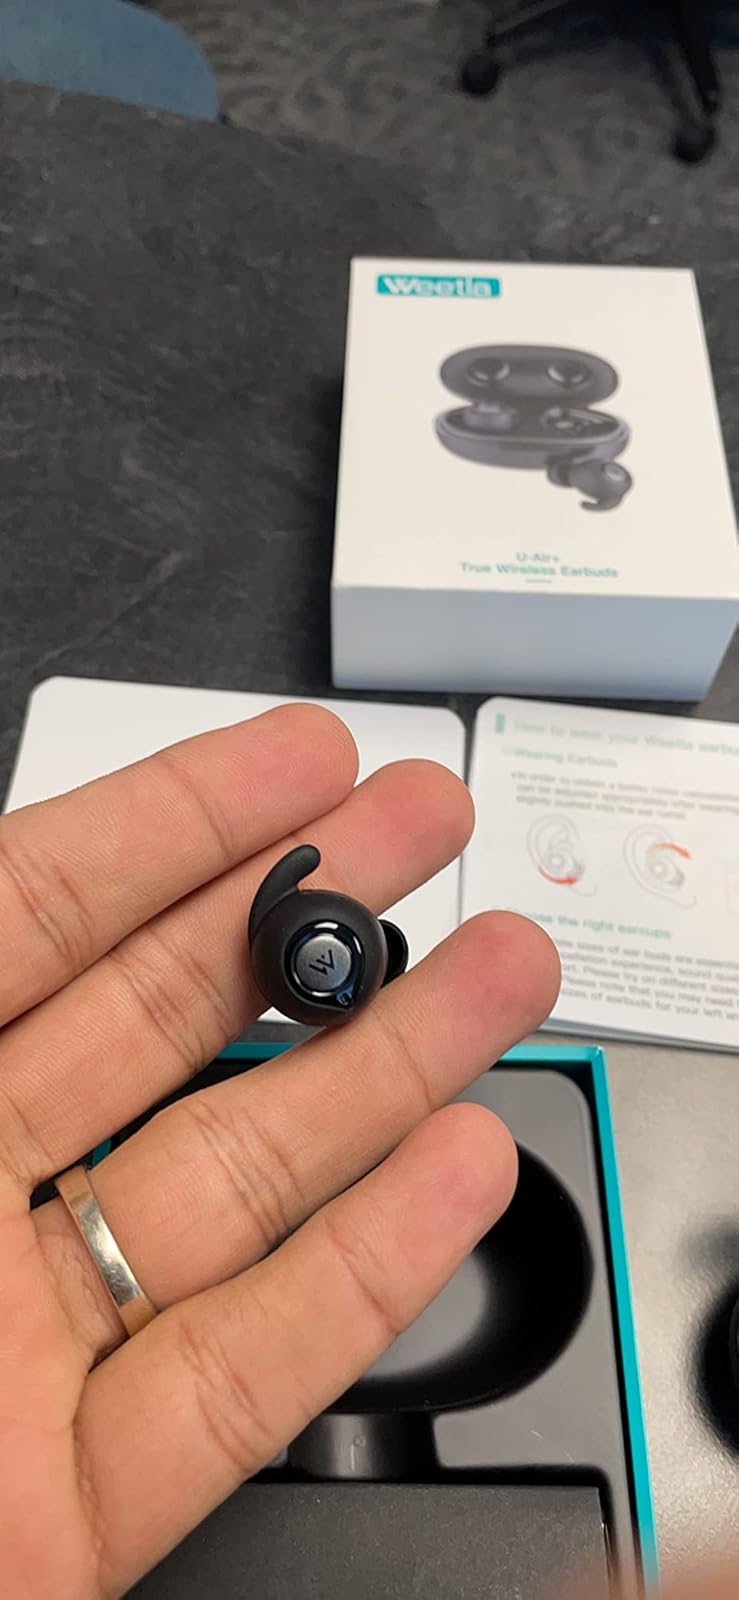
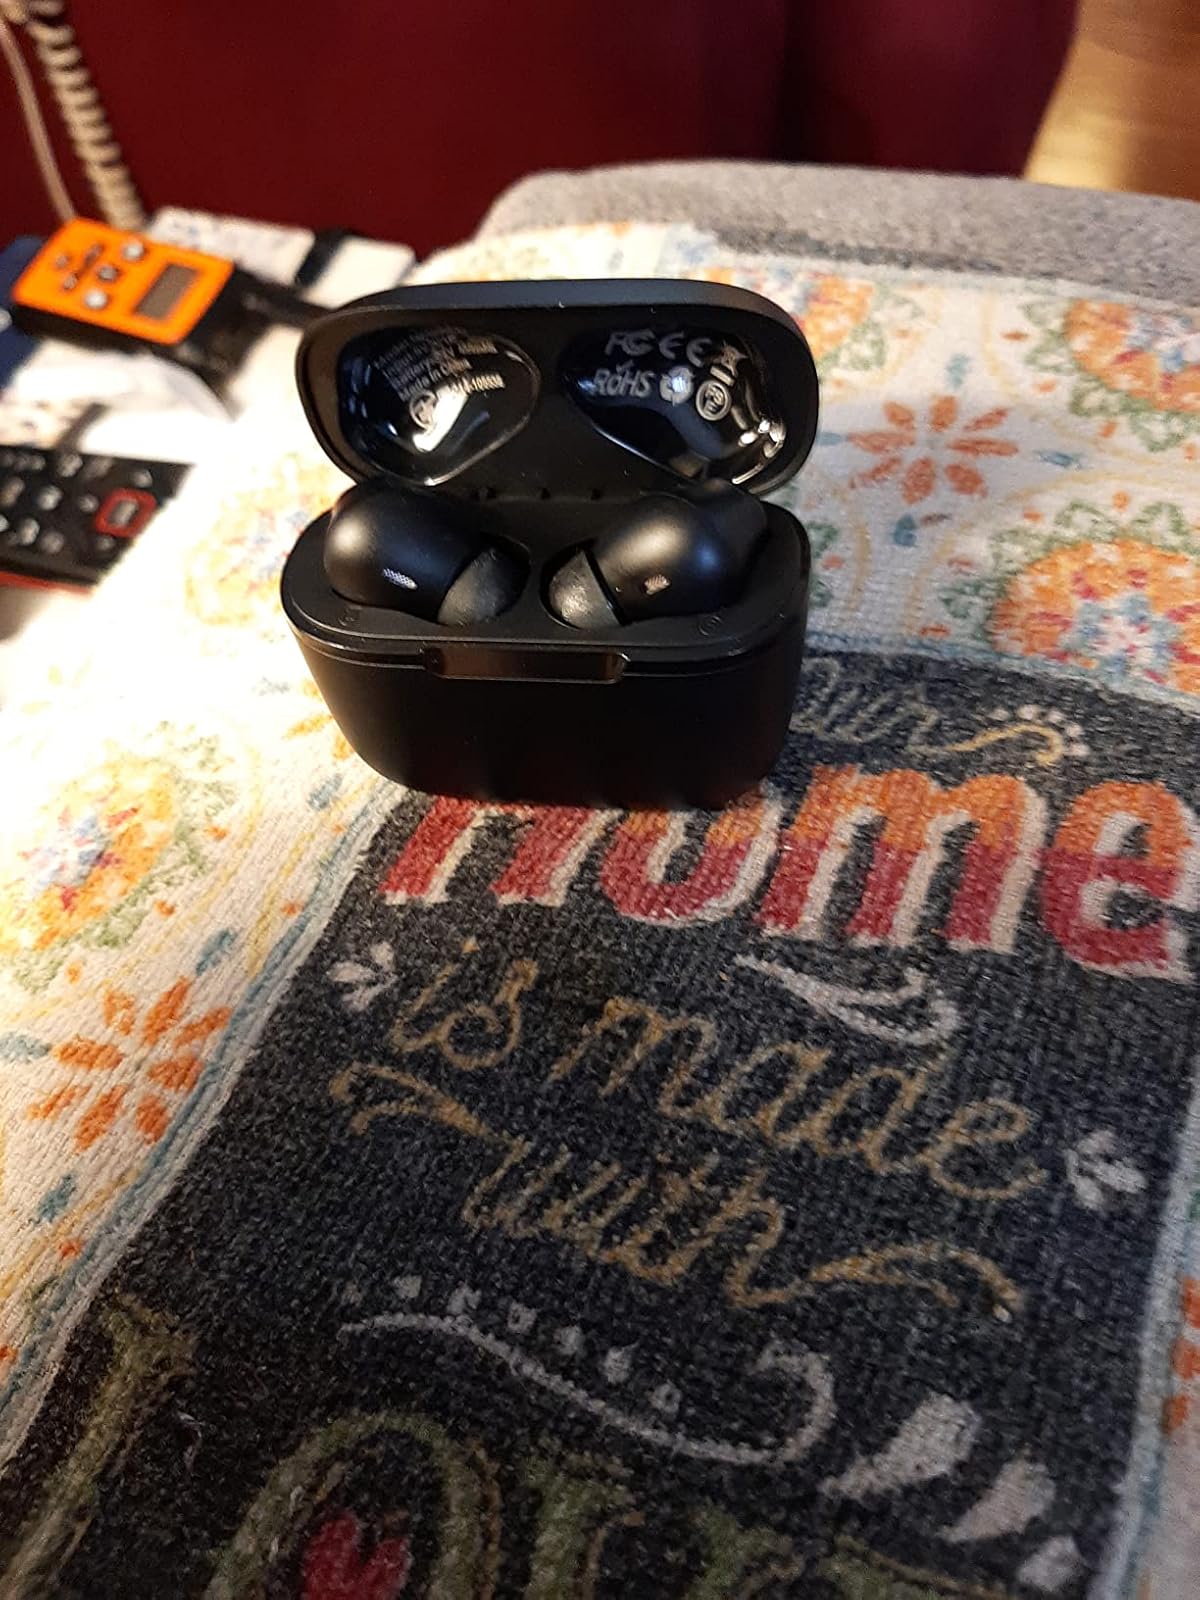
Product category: earbuds
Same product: no